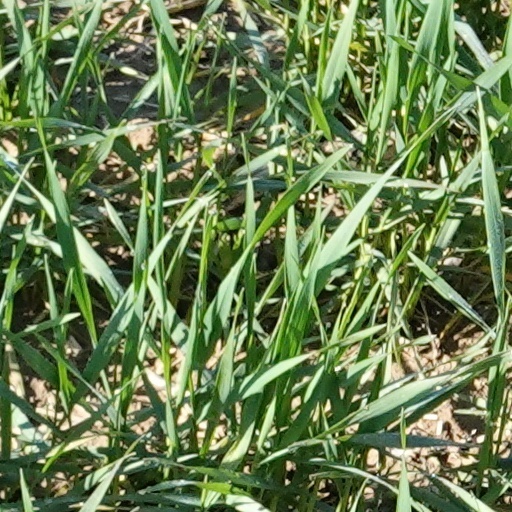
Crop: wheat